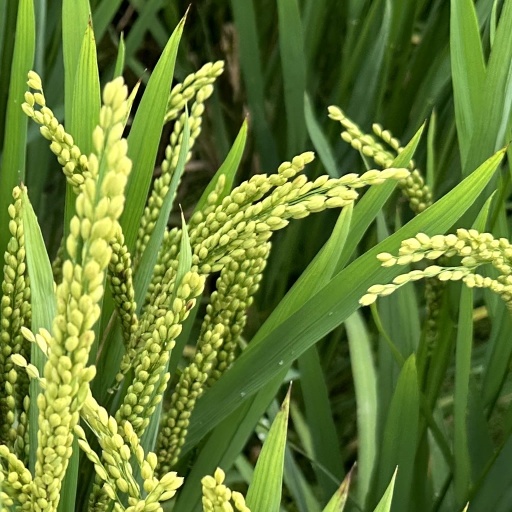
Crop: rice